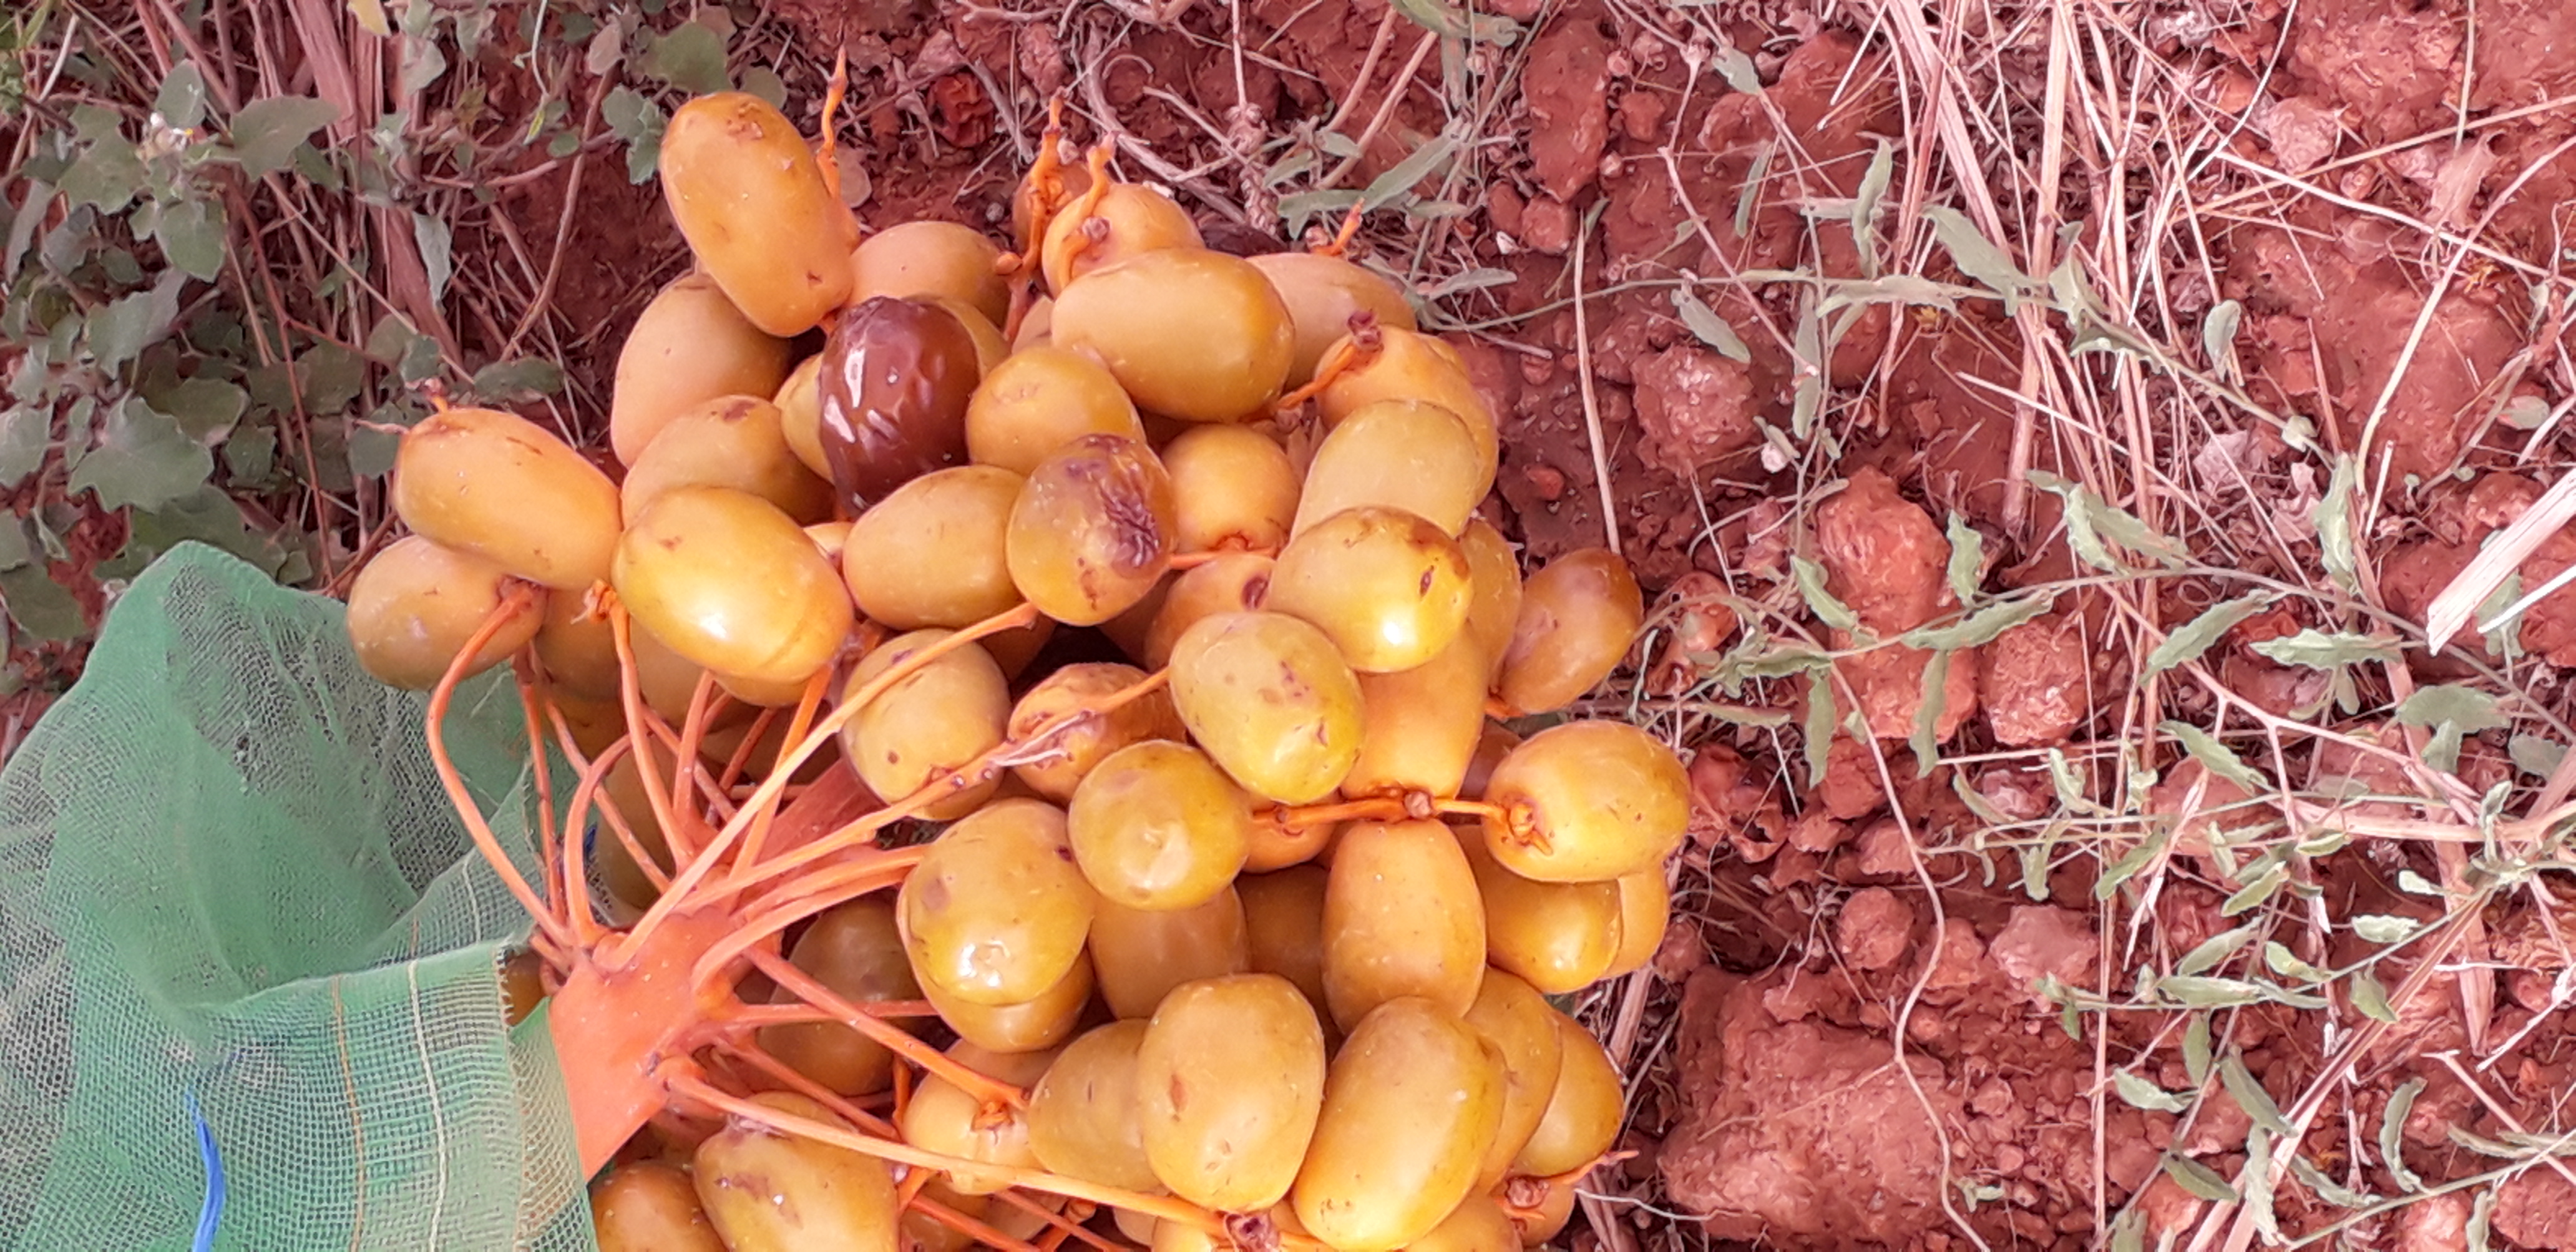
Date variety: Boufagous